History of Poland during the Jagiellonian dynasty

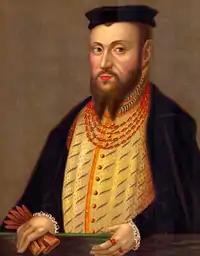
Sigismund II Augustus, the last Jagiellonian king; his actions facilitated the Union of Lublin

Beginning in 1473 in Cracow (Kraków), the printing business kept growing. By the turn of the 16th/17th century there were about 20 printing houses within the Commonwealth, 8 in Cracow, the rest mostly in Gdańsk (Danzig), Thorn (Toruń) and Zamość. The Academy of Kraków and Sigismund II possessed well-stocked libraries; smaller collections were increasingly common at noble courts, schools and townspeople's households. Illiteracy levels were falling, as by the end of the 16th century almost every parish ran a school.